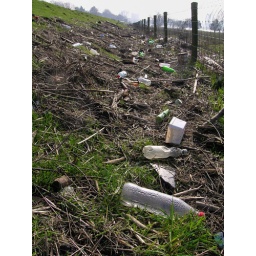
Small photo series (3) on the rubble along the river Maas after the high water level in January 2011.